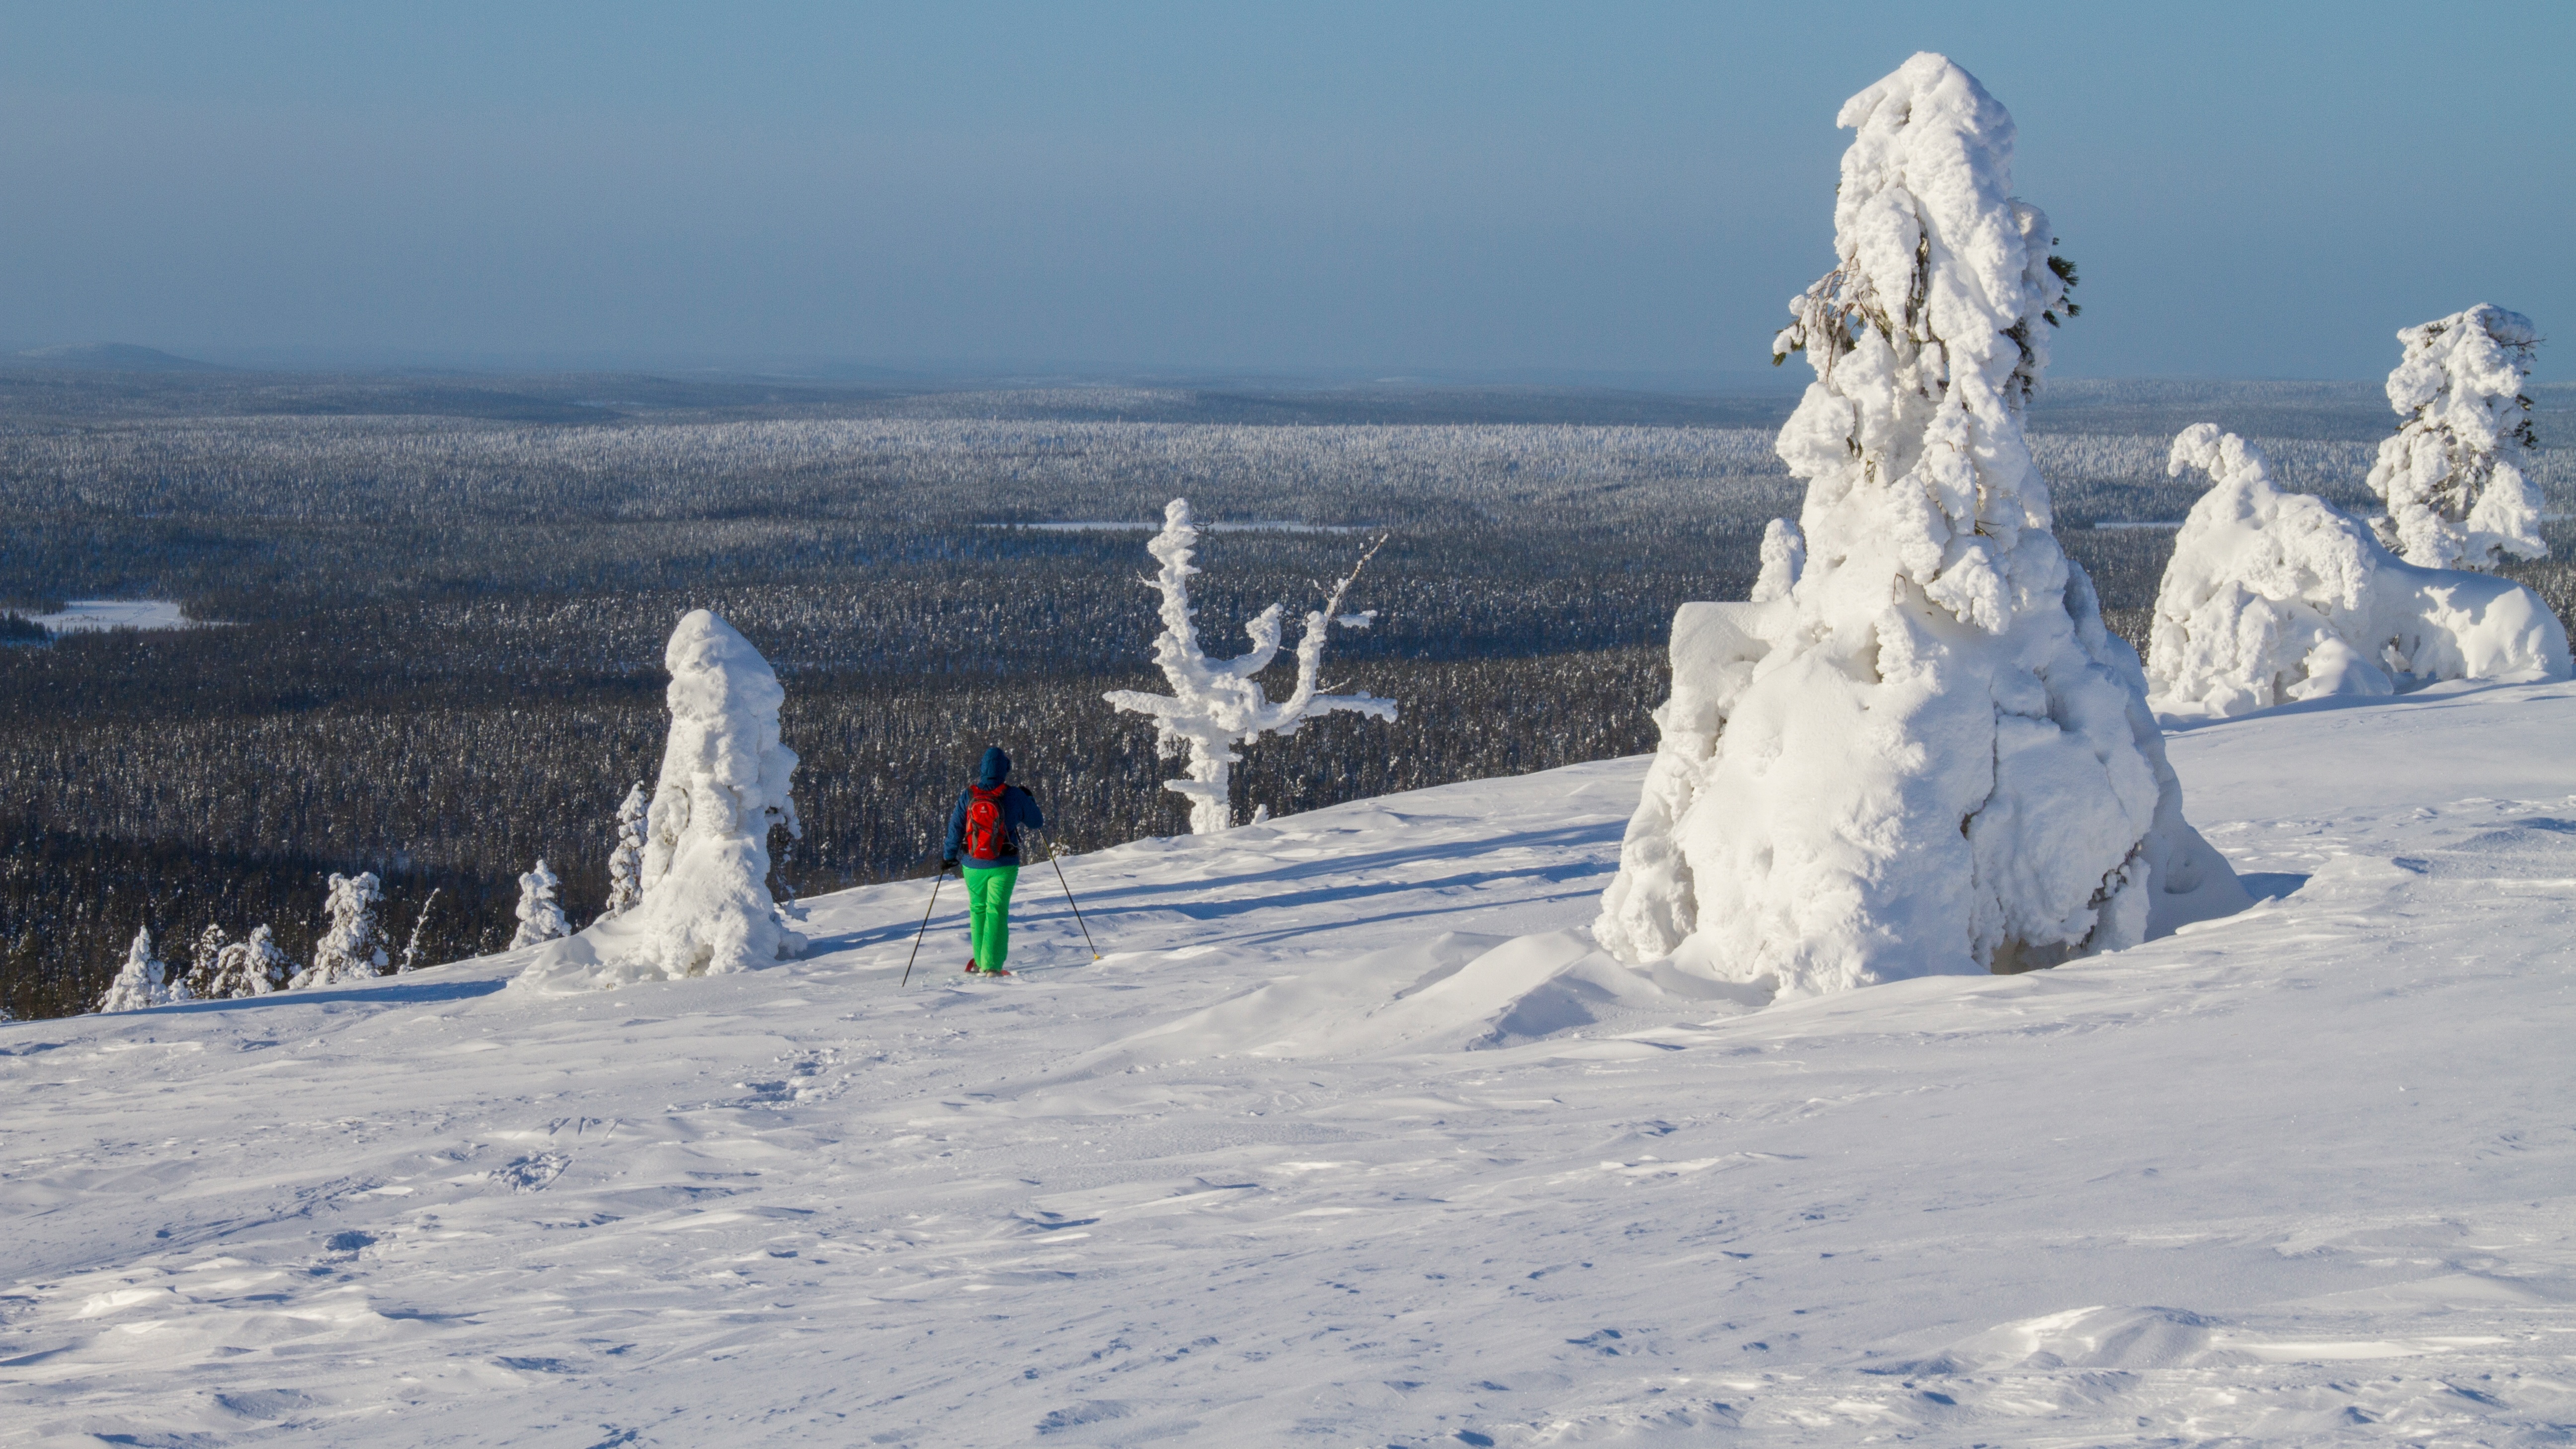
mountain, snow, cold, winter, mountain range, ice, weather, skiing, season, winter sport, resort, finland, wintry, freezing, winter mood, lapland, geological phenomenon, k slompolo, snow shoe snow shoe run